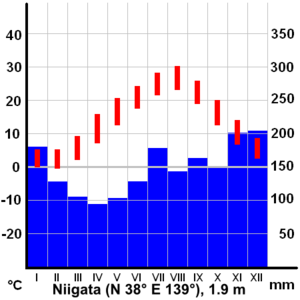
Le Japon est un archipel situé au large de la côte de l'Asie, bordé par la mer du Japon à l'ouest et l'océan Pacifique à l'est. Les principales îles sont, en partant du nord : Hokkaidō, Honshū, Shikoku et Kyūshū, prolongée au sud par les îles Ryūkyū dont fait partie l'île d'Okinawa. Plusieurs litiges frontaliers perdurent avec la Russie, la Corée du Sud et la Chine. De par ses nombreuses côtes, le Japon profite d'une des plus grandes zones économiques exclusives au monde.